Jerry York

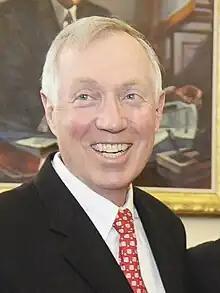
York at the Massachusetts State House in 2008

Jerry York (born July 25, 1945) is an American former ice hockey coach who was the men's ice hockey coach at Boston College. York is the winningest coach in NCAA hockey, and leads the all-time list as the only Division I head coach with over 1,000 wins. He has won the NCAA Division I Men's Ice Hockey title five times as a coach, at Bowling Green State University in 1984 and at Boston College in 2001, 2008, 2010 and 2012, tying him with Murray Armstrong for second-most all-time behind only Vic Heyliger (6). York received the Spencer Penrose Trophy for being named Division I Coach of the Year in 1977. On June 25, 2019, York was elected into the Hockey Hall of Fame in the Builders Category.